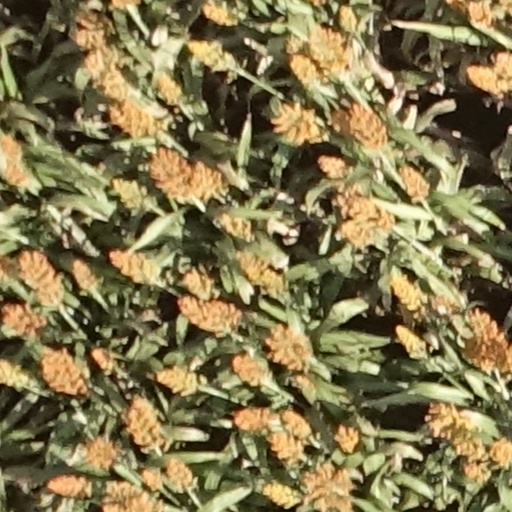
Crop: sorghum